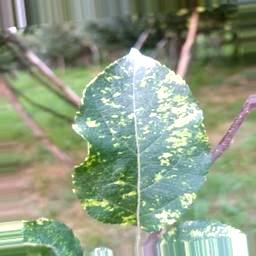
Label: Apple_Mosaic